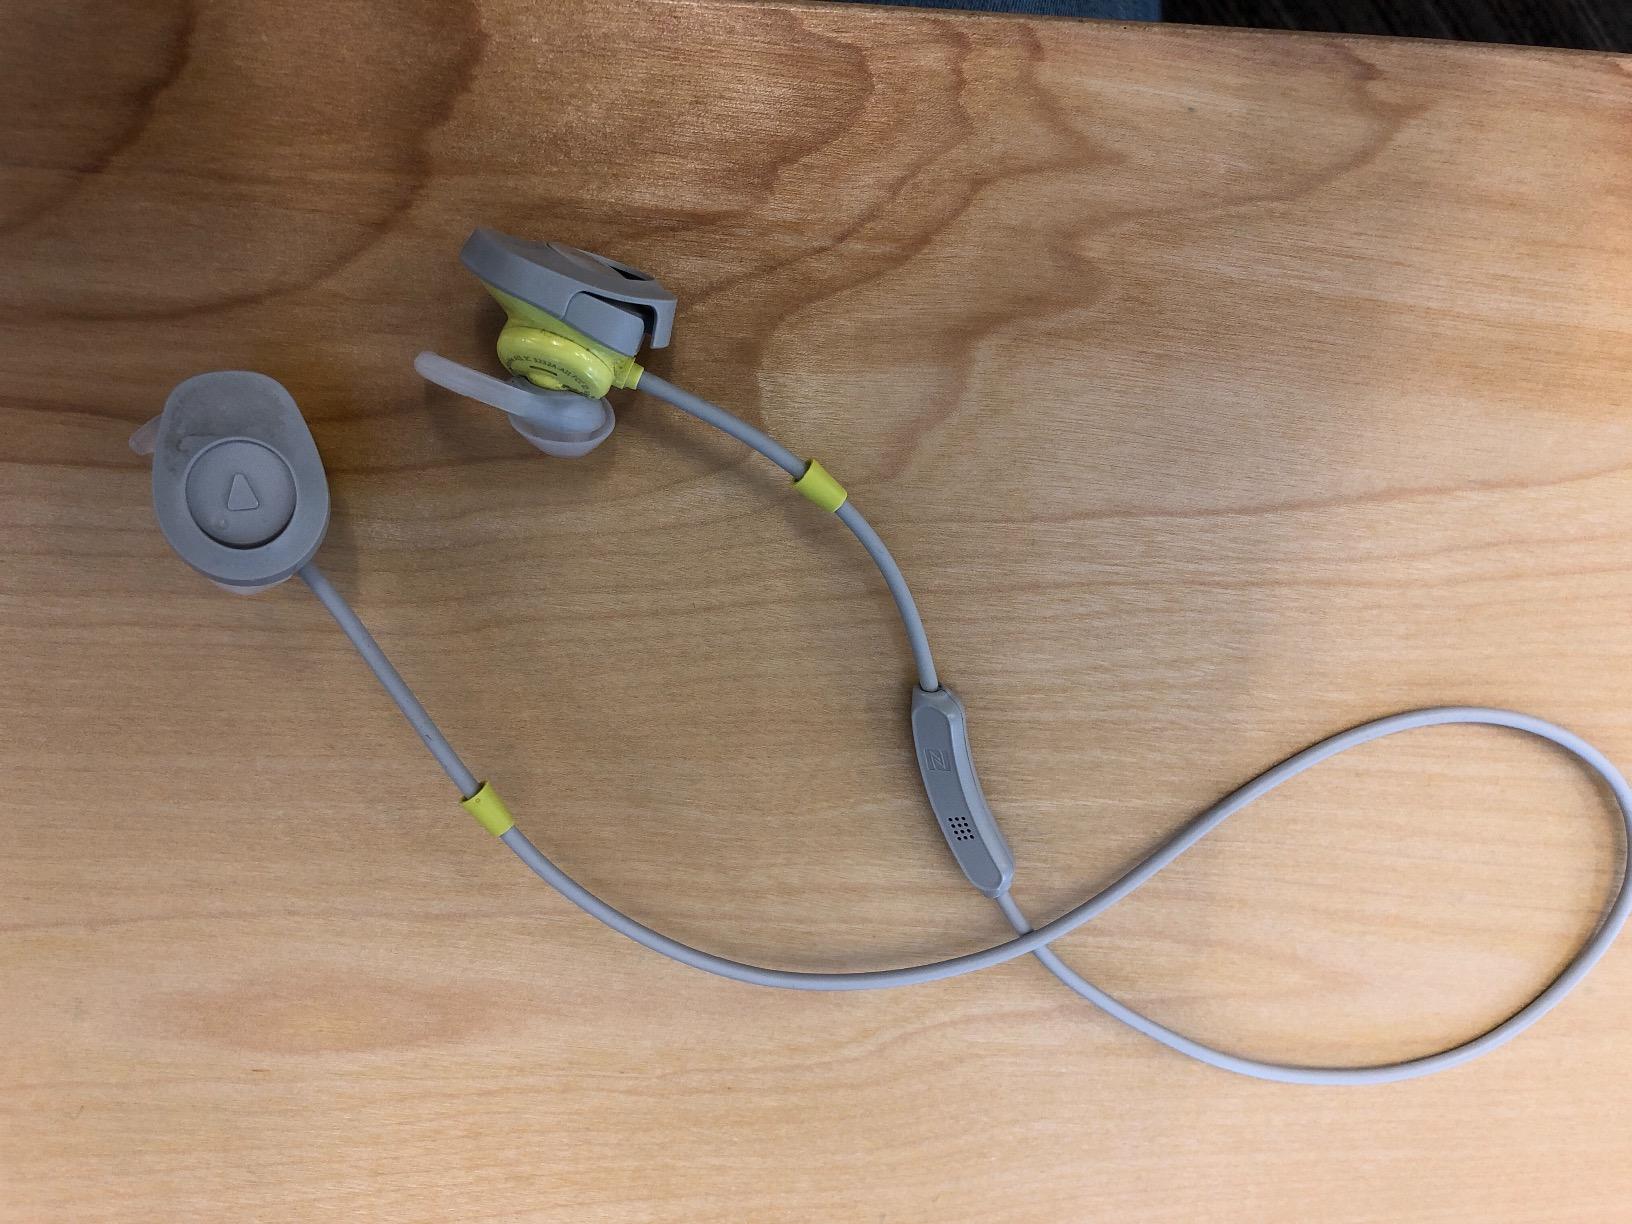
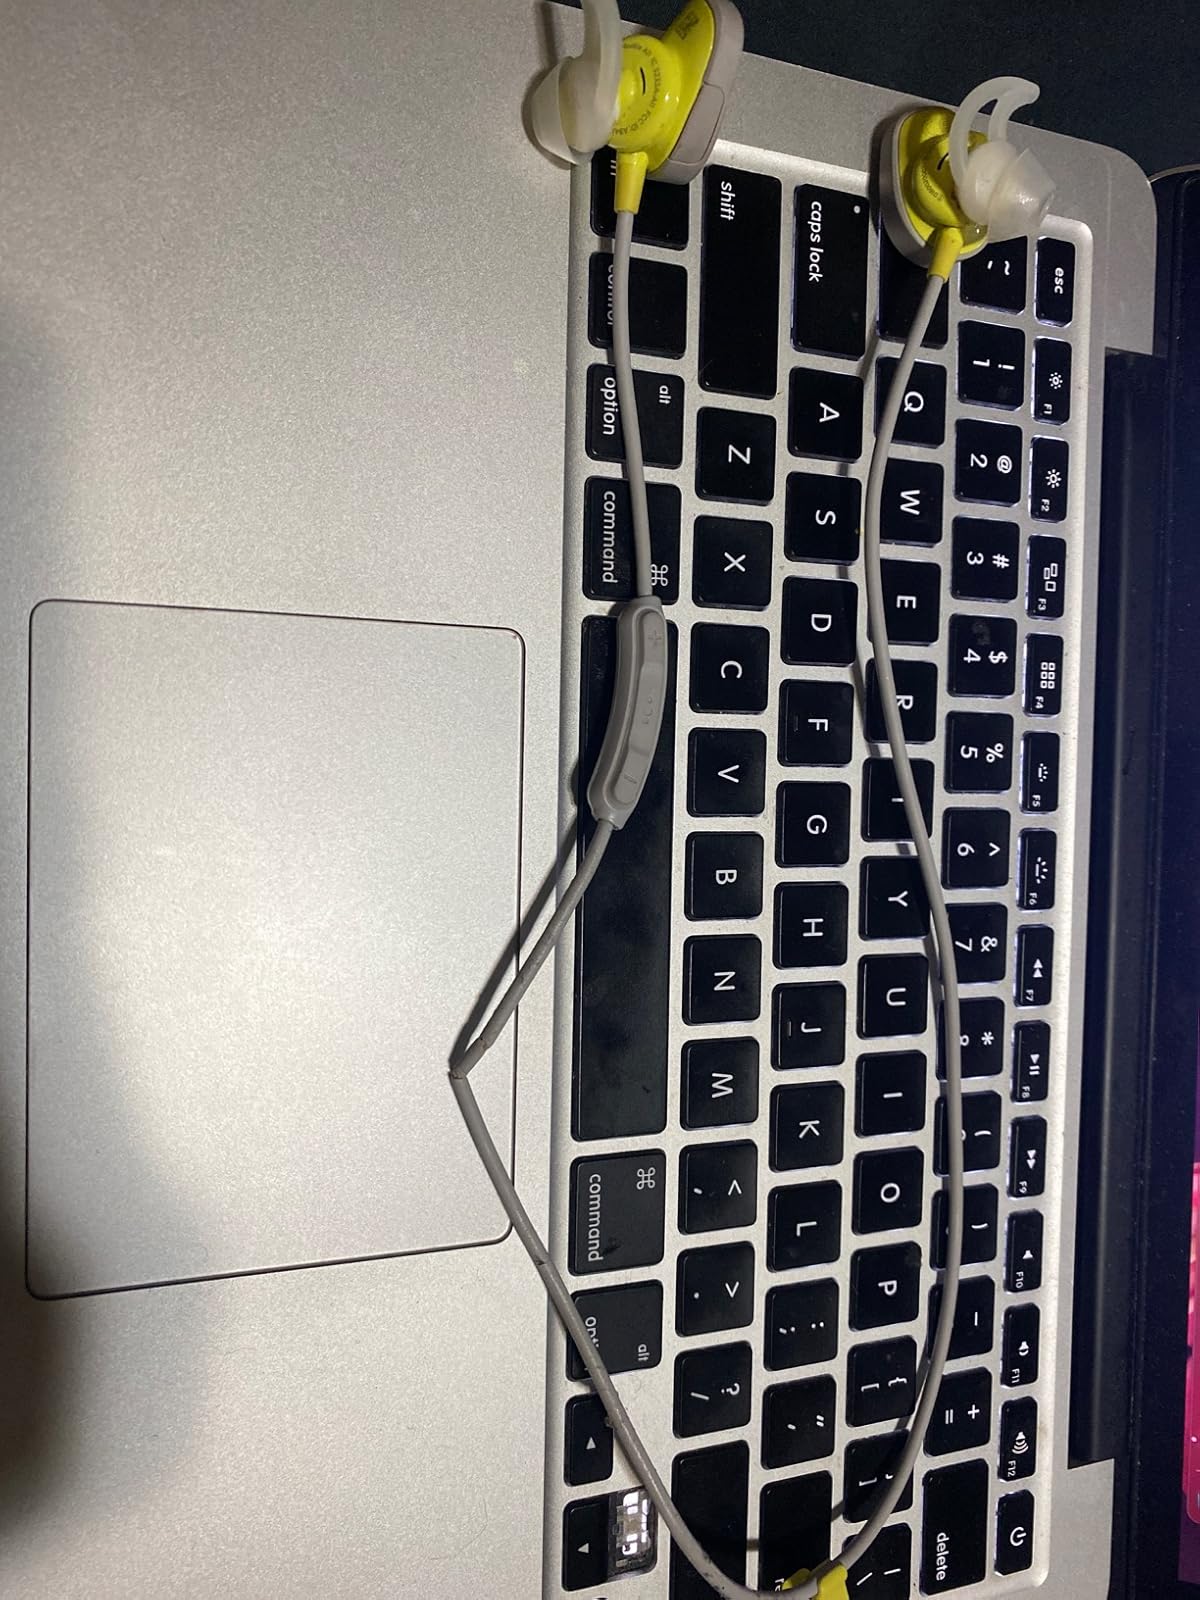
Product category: headphones
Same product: yes